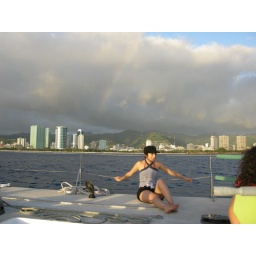
Rainbow over Waikiki & cute Australian girl